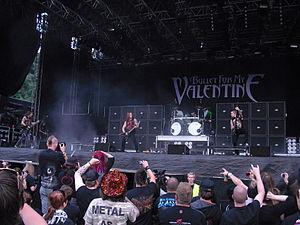
La discographie de Bullet for My Valentine, groupe de heavy metal gallois, se compose de 6albums studio, de 2 DVDs, de 4 EP et de 12 singles. Le groupe s'est formé en 1998 et est initialement composé de Matthew Tuck, Michael Padget, Jason James et Michael Thomas.